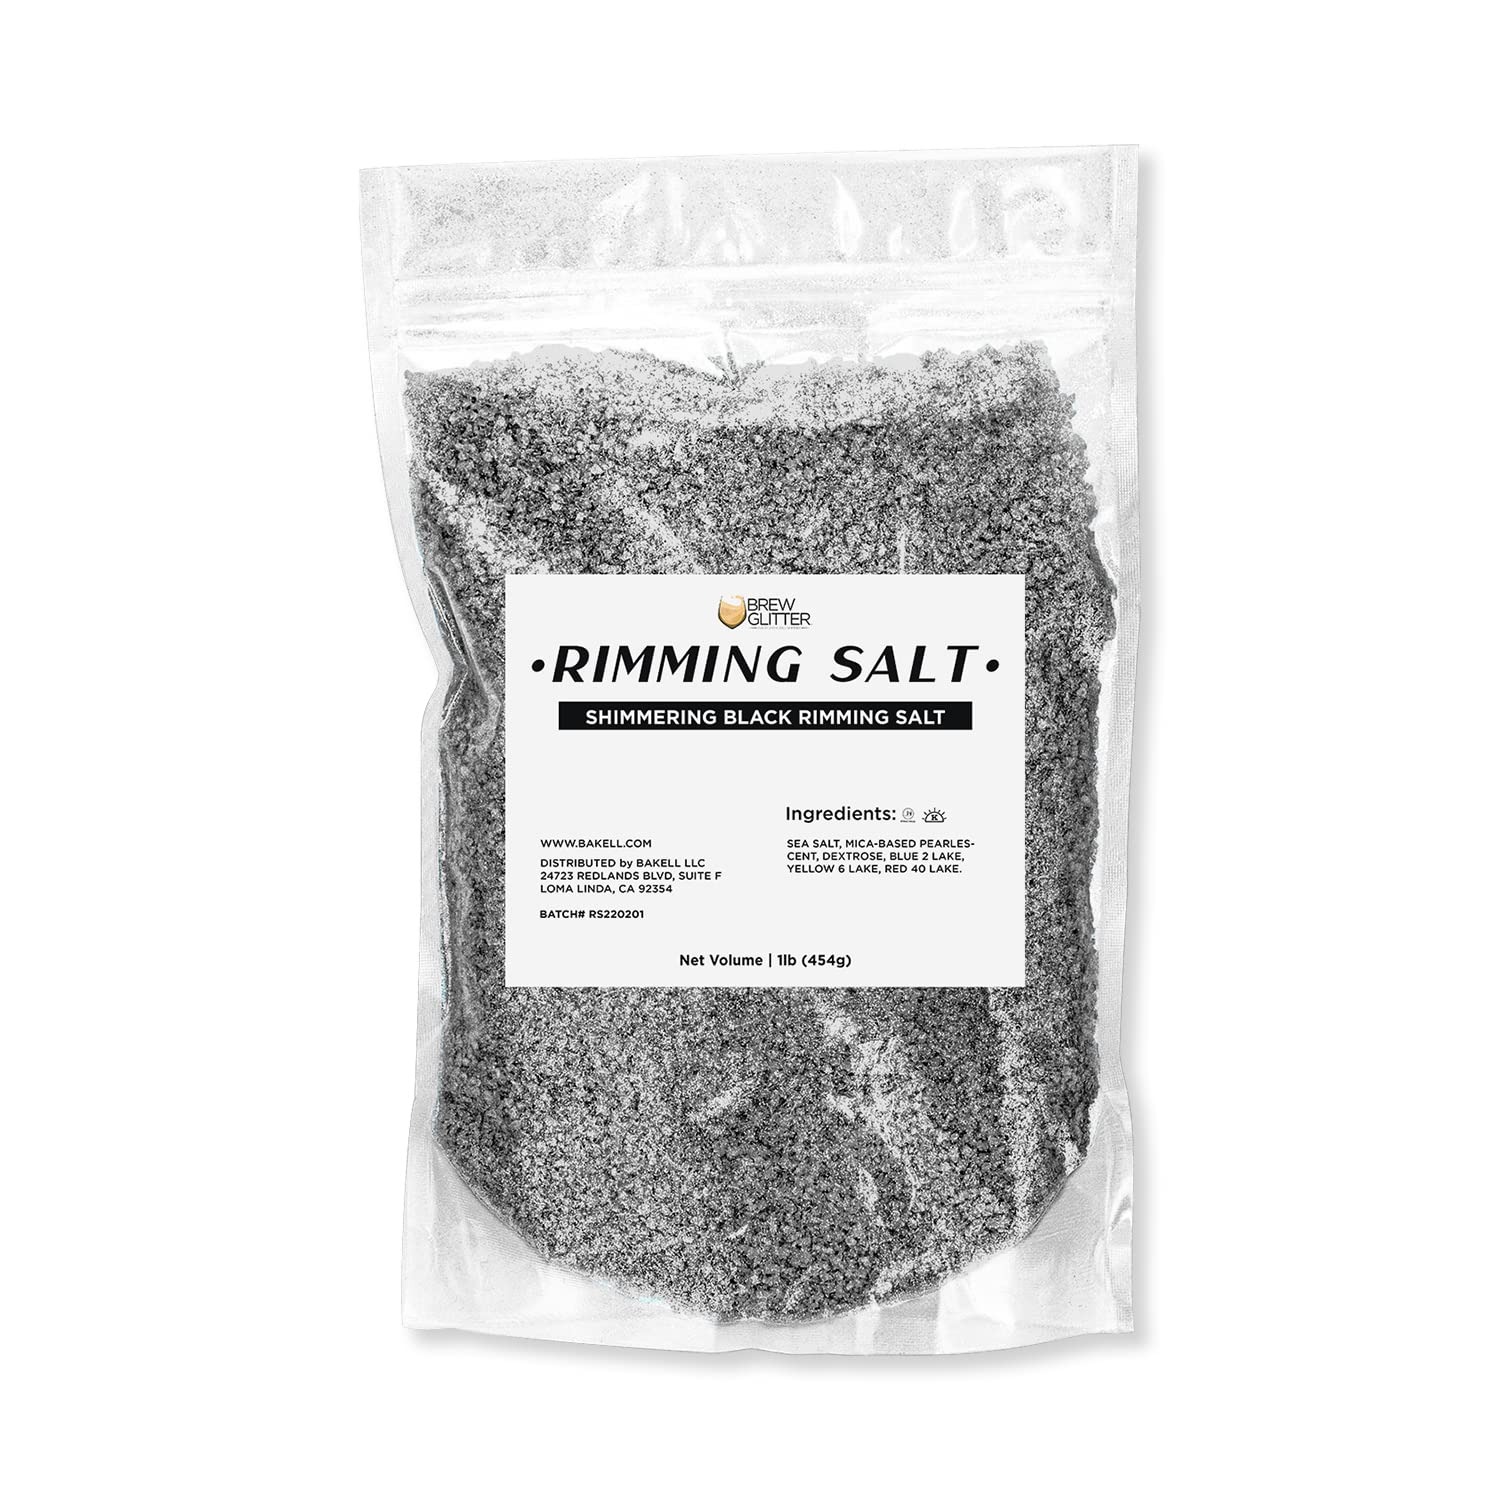
Item Name: Brew Glitter - Shimmering Black Rimming Salt (1LB, 1x Resealable Bag) Edible Glitter Blended Cocktail Garnish for Mixed Drinks and Beverages
Bullet Point 1: ✡️ Bakell uses only Kosher certified, premium ingredients in all Cocktail Rimming Salts.
Bullet Point 2: 🛡️ Red No. 3 Free: Bakell prioritizes your health by carefully selecting the highest quality ingredients, to create the safest and best product on the market. Our rimming sugars are gluten free, dairy free, GMO free and vegan.
Bullet Point 3: 🛍️ ️Our durable 1LB plastic resealable bags ensure optimal freshness and protection from contaminants, featuring an easy-to-use zip closure for hassle-free access and storage.
Bullet Point 4: ✨ Blended with our food grade edible glitter to create a sparkling experience with every drink!
Bullet Point 5: 🎉 Perfect for parties, holidays, birthdays, weddings, graduations, cocktails, mocktails, beer, garnishes, juice, teas, lemonade, coffee, & more!
Bullet Point 6: 🌿 We are the only edible glitter company whose products are made in the USA at SQF III, GMP, Halal, & Kosher certified facilities, & are nut free, gluten free, & vegan.
Bullet Point 7: 🍸 Rim the top of your favorite drinks such as margaritas, martinis or palomas
Product Description: Bakell's Red 3 free Shimmering Black rimming salt - by Brew Glitter - is a great way to garnish the rim of your glass, adding a complimentary salty accent to your beverages. Our colorful, glitter-coated salt is a great way to garnish the rim of your glass, adding a colorful and glittery accent to your beverage. Pairs well with margaritas, micheladas, palomas and cocktails. Once you prep the surface of the glass with juice or water, dip the glass' edge into the salt to coat and impress your guests with a fun and eye-popping cocktail. Pair with our Brew Glitter or Brew Dust to create a visual masterpiece of your choice!
Value: 16.0
Unit: Ounce

Price: 19.98